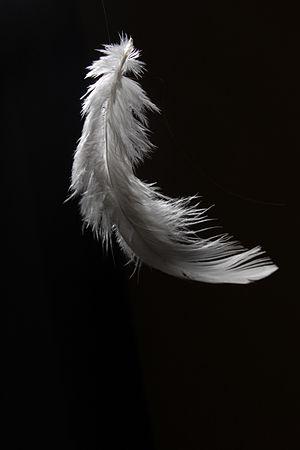
Les Trois Plumes est un conte de Jacob et Wilhelm Grimm. Il est associé au conte-type AT 402 de la classification Aarne-Thompson.